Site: brandenburg
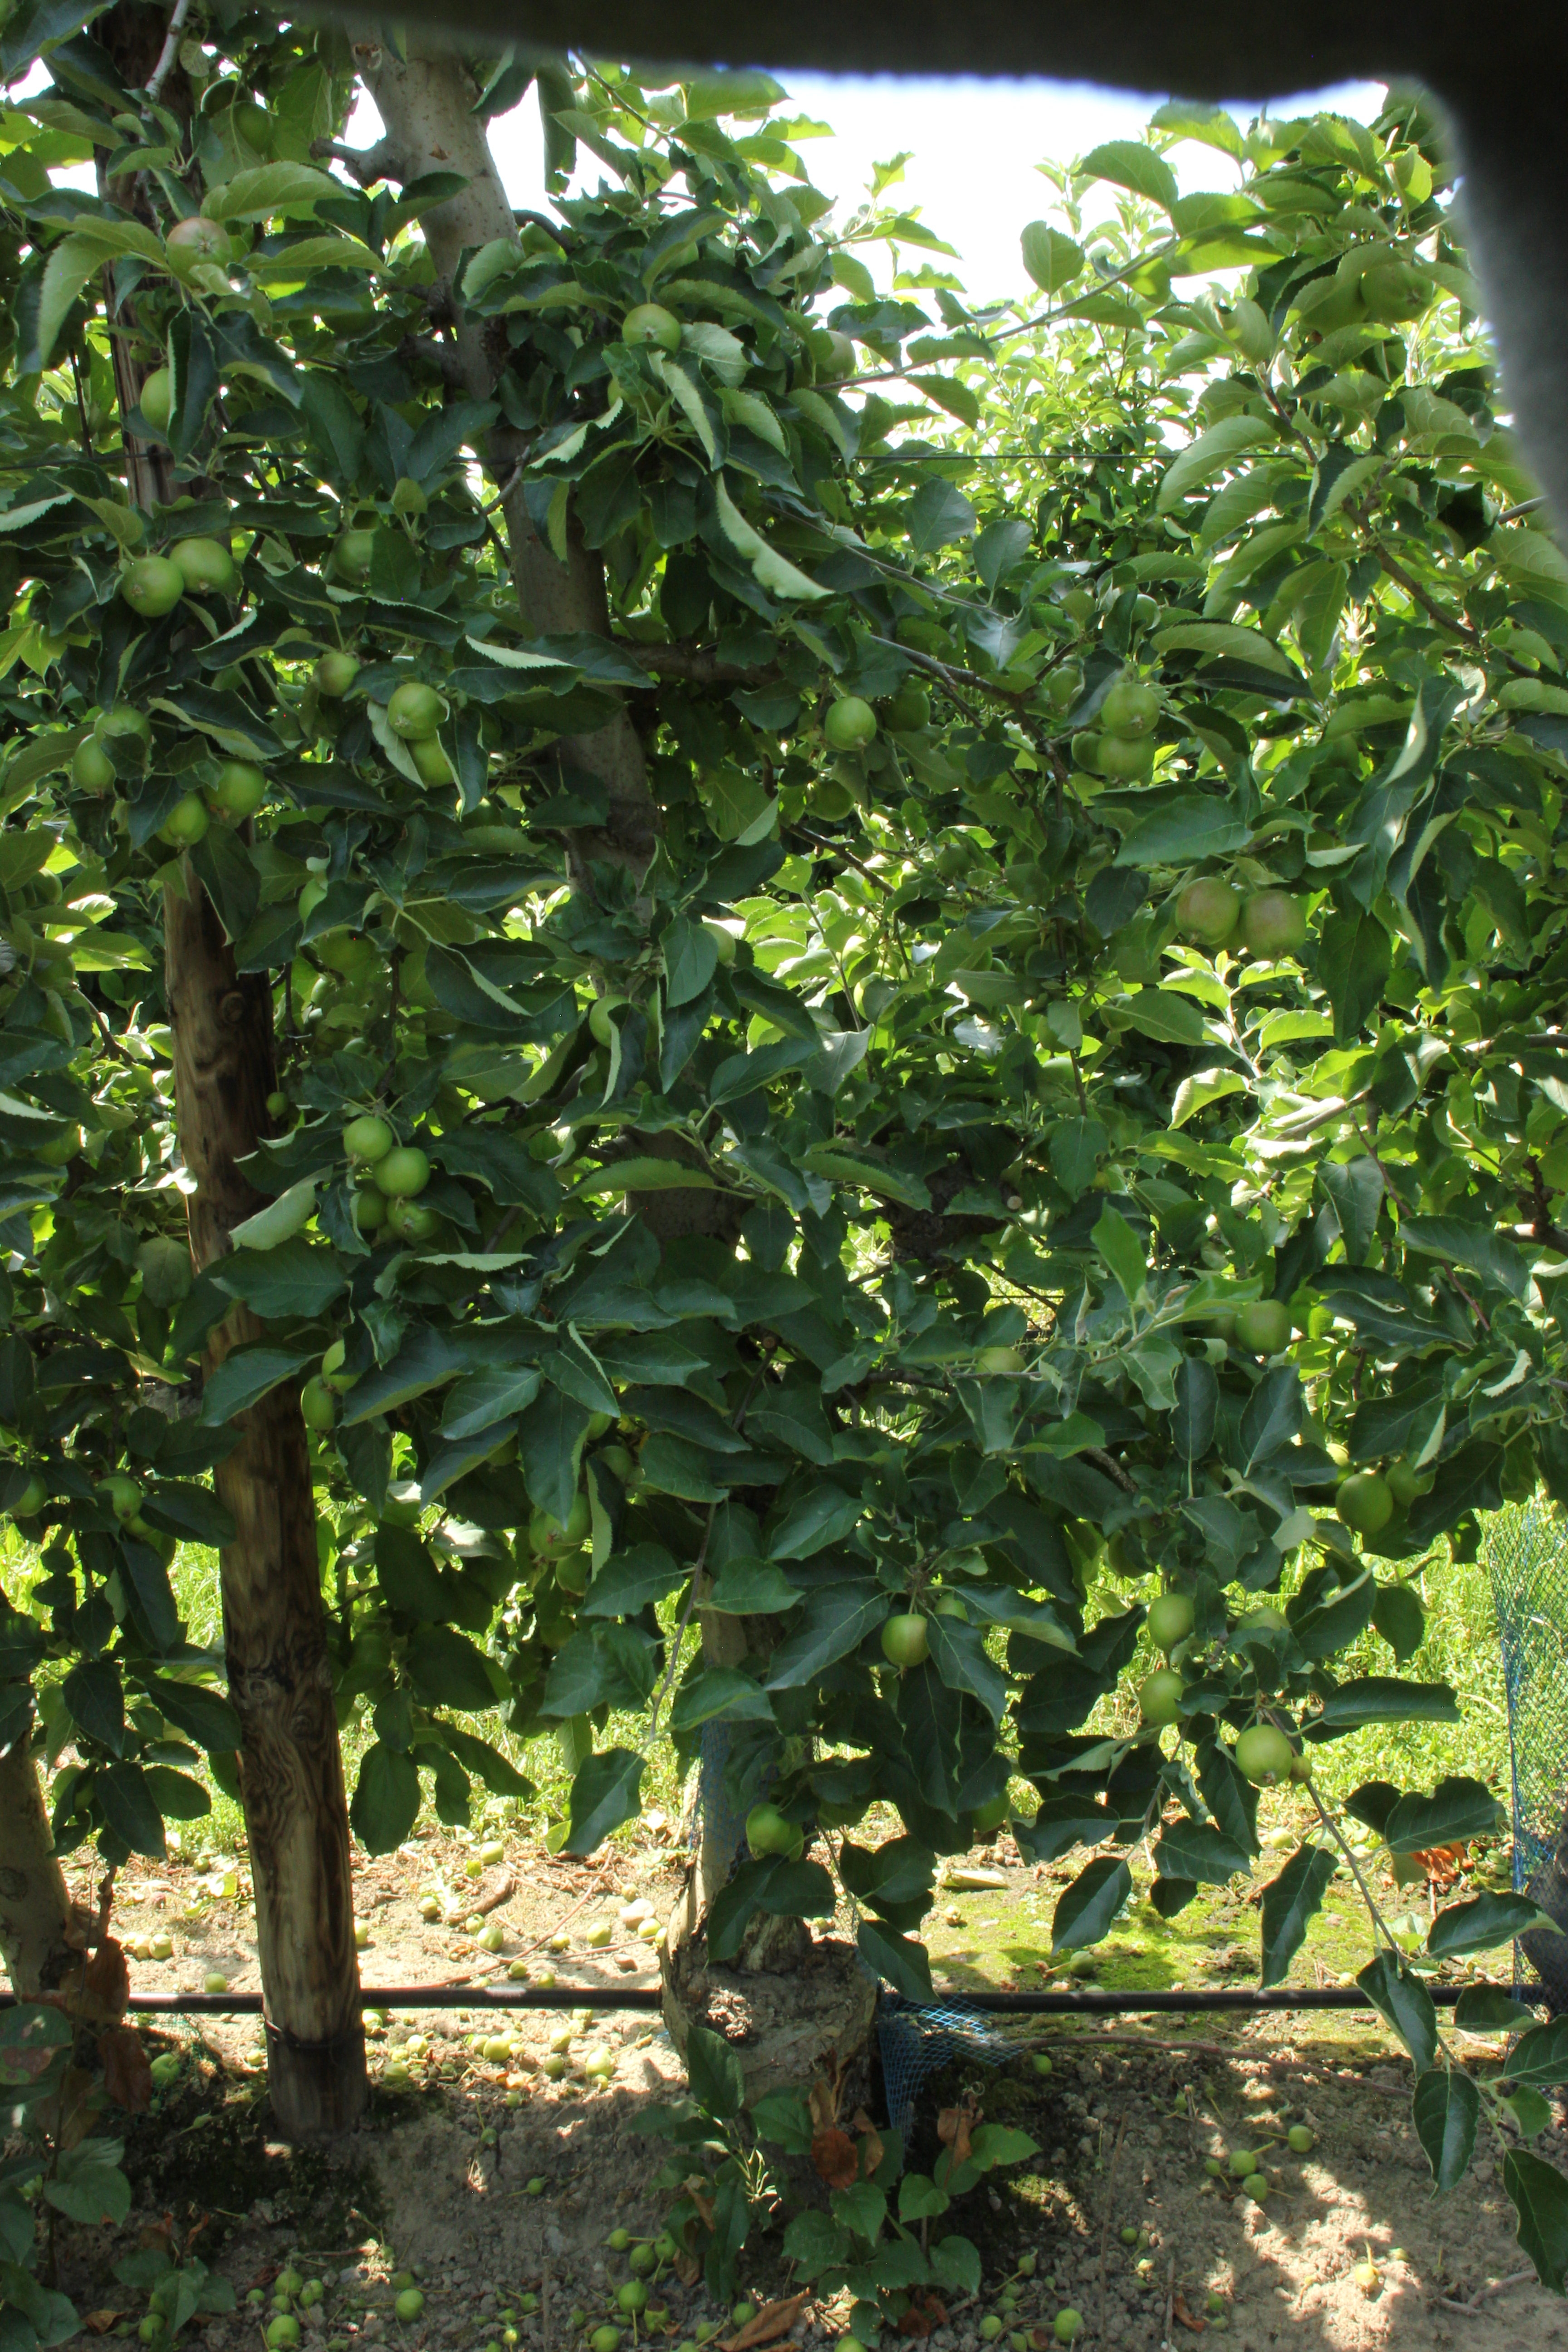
Growth stage (BBCH 74): Development of fruit